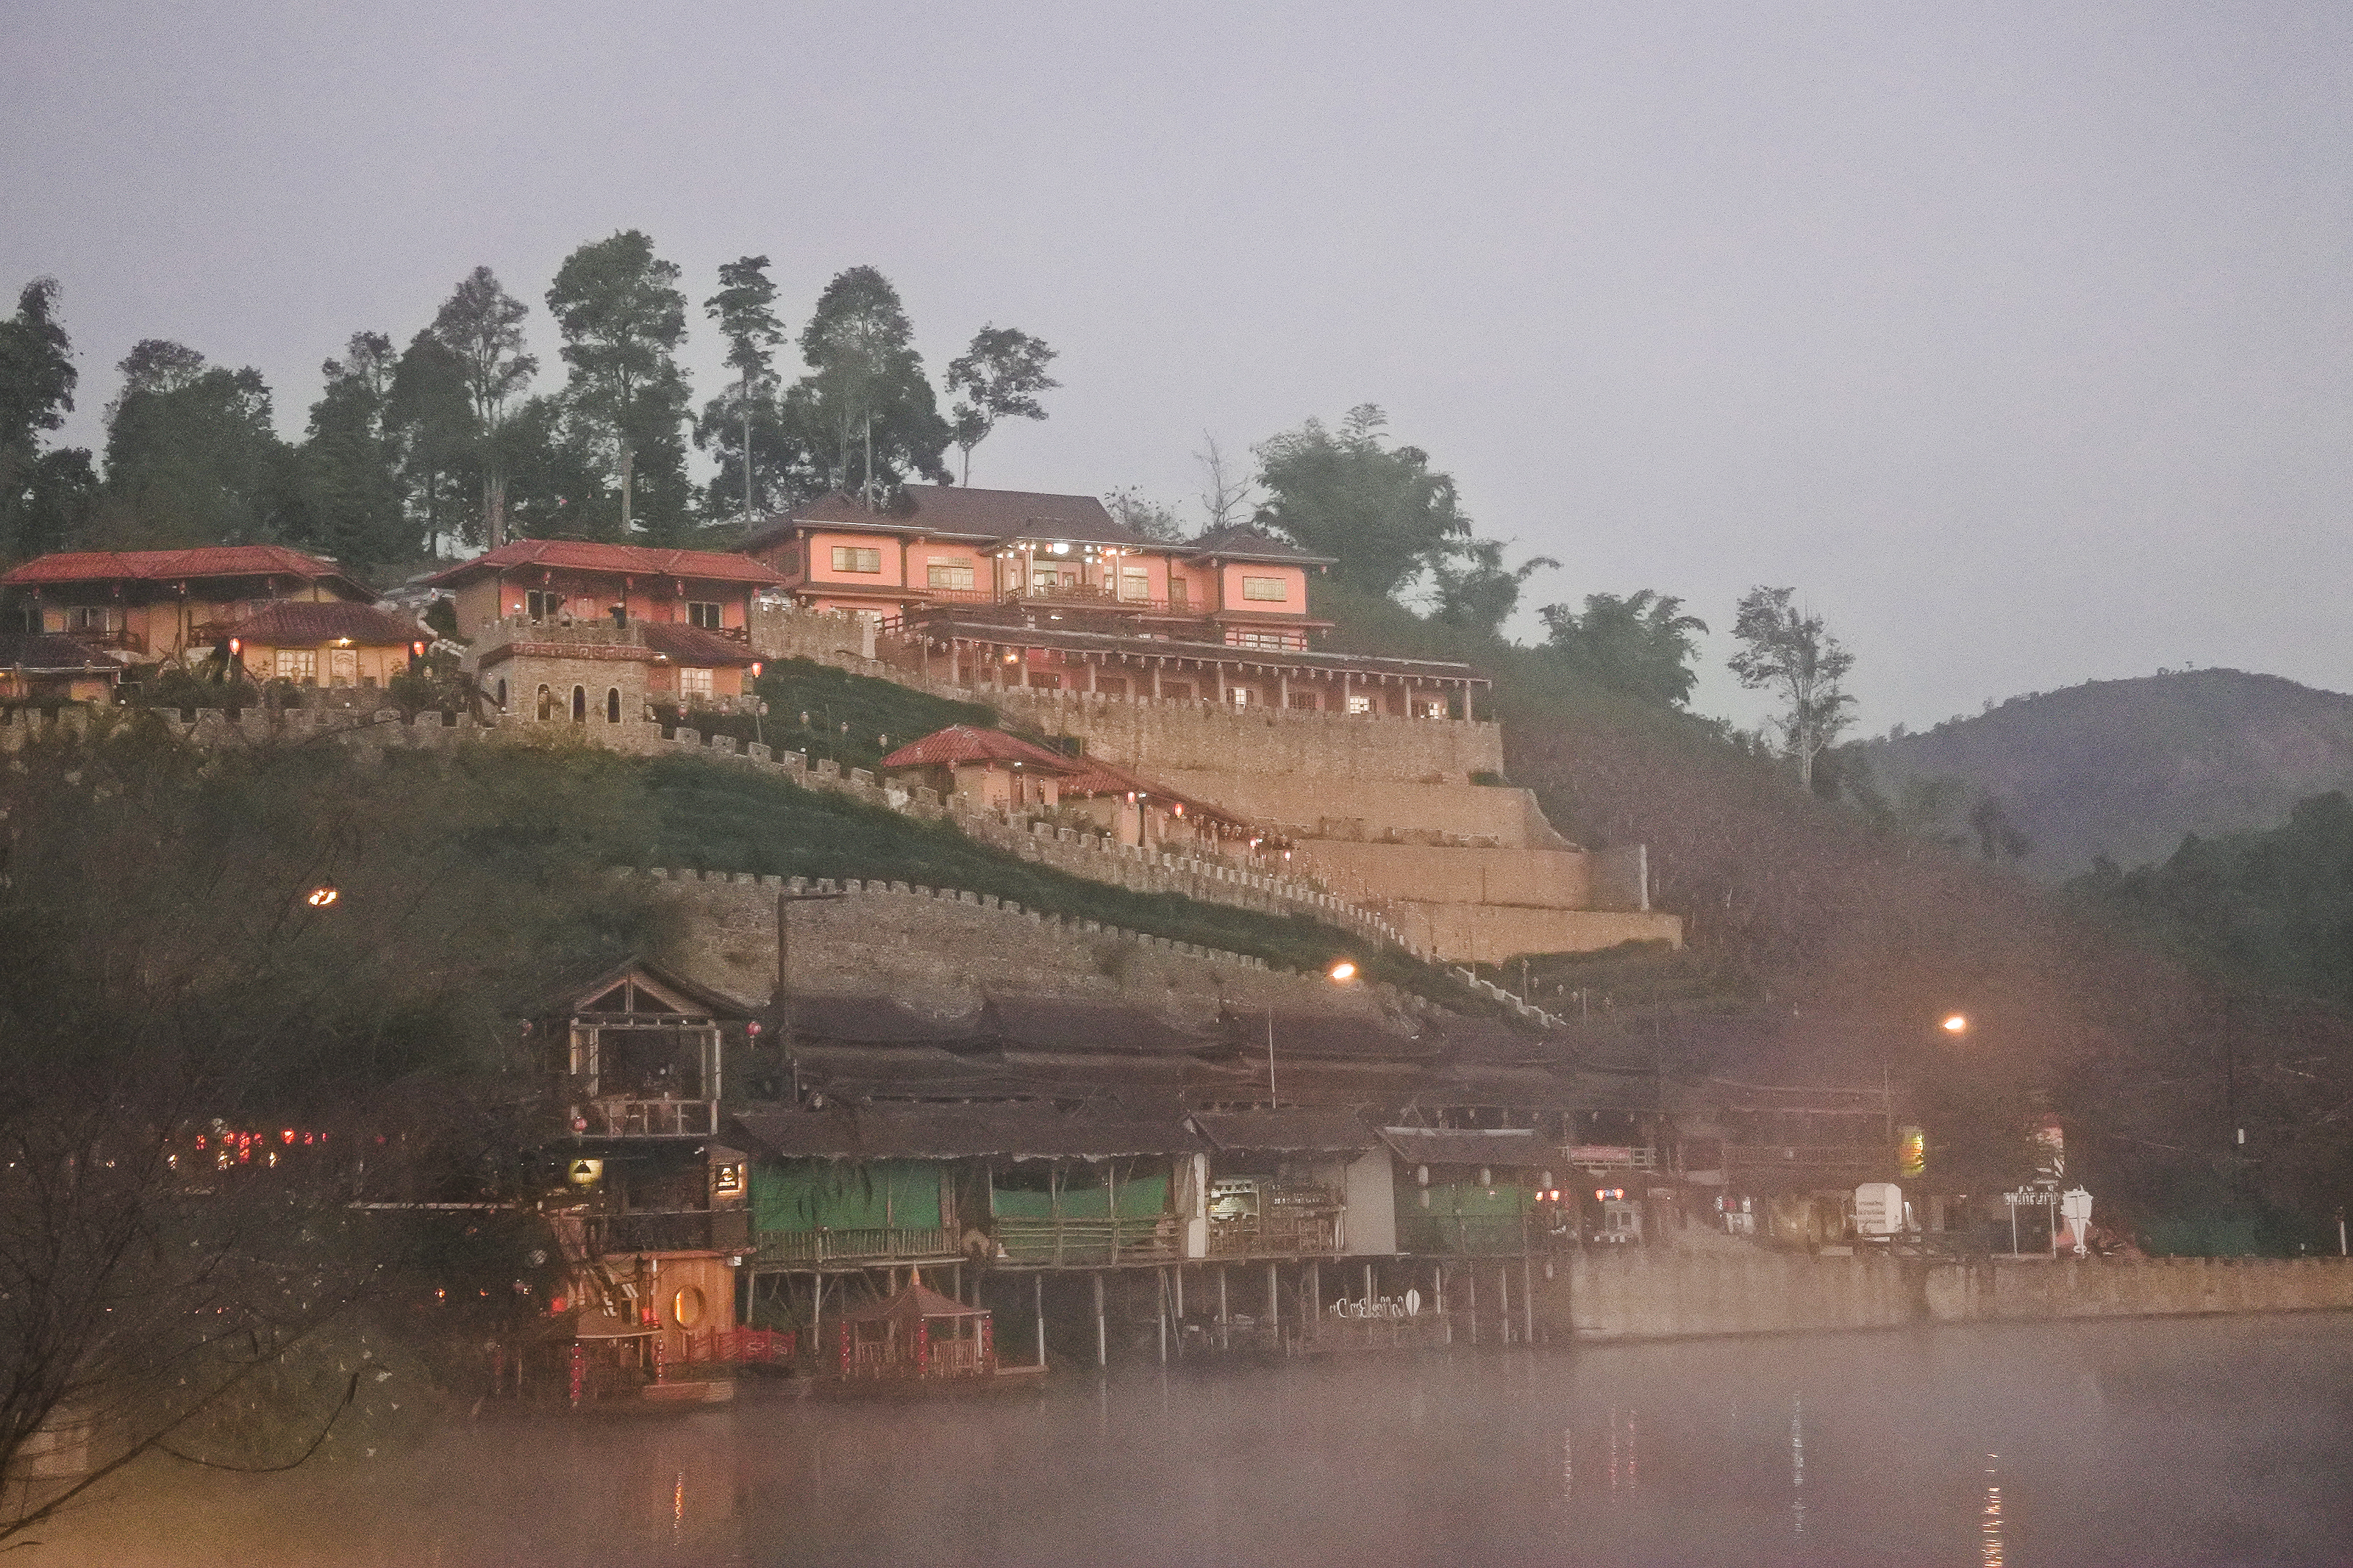
forest, shadow, traveler, sunshine, magnificent, cold, holiday, ban, mist, summer, settlement, mae, beautiful, chinese, tea, mountain, view, son, romantic, design, thailand, national, sunny, village, day, park, sky, green, journey, natural, wallpaper, nature, relax, cool, tree, thai, water, hmong, hong, sunlight, field, light, background, river, travel, lake, landscape, fog, hill station, atmospheric phenomenon, morning, town, haze, rural area, geological phenomenon, reflection, hill